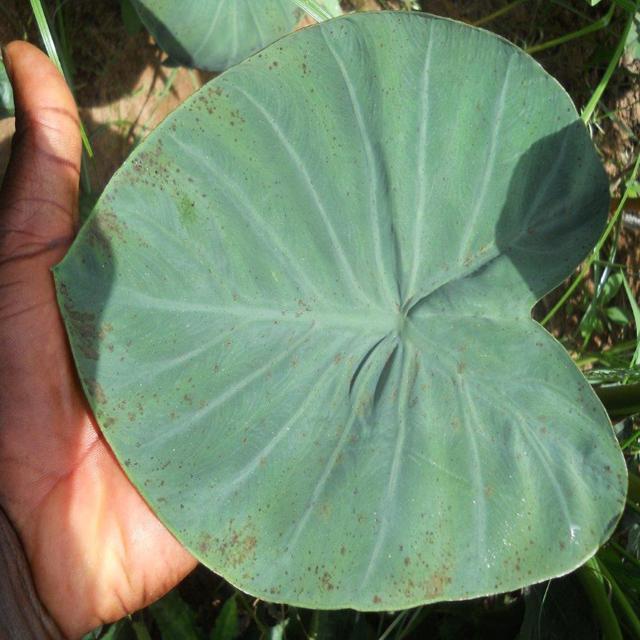
Label: Healthy